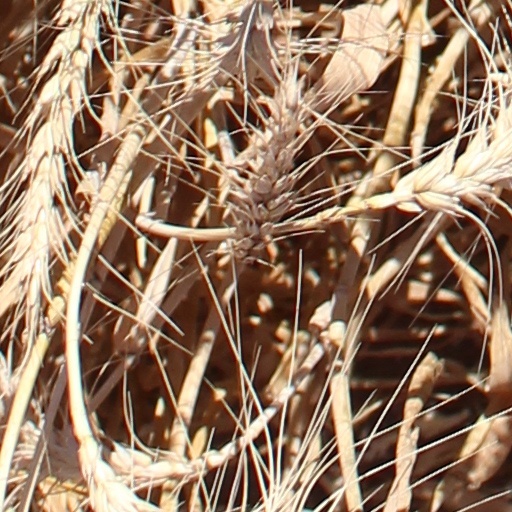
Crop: wheat